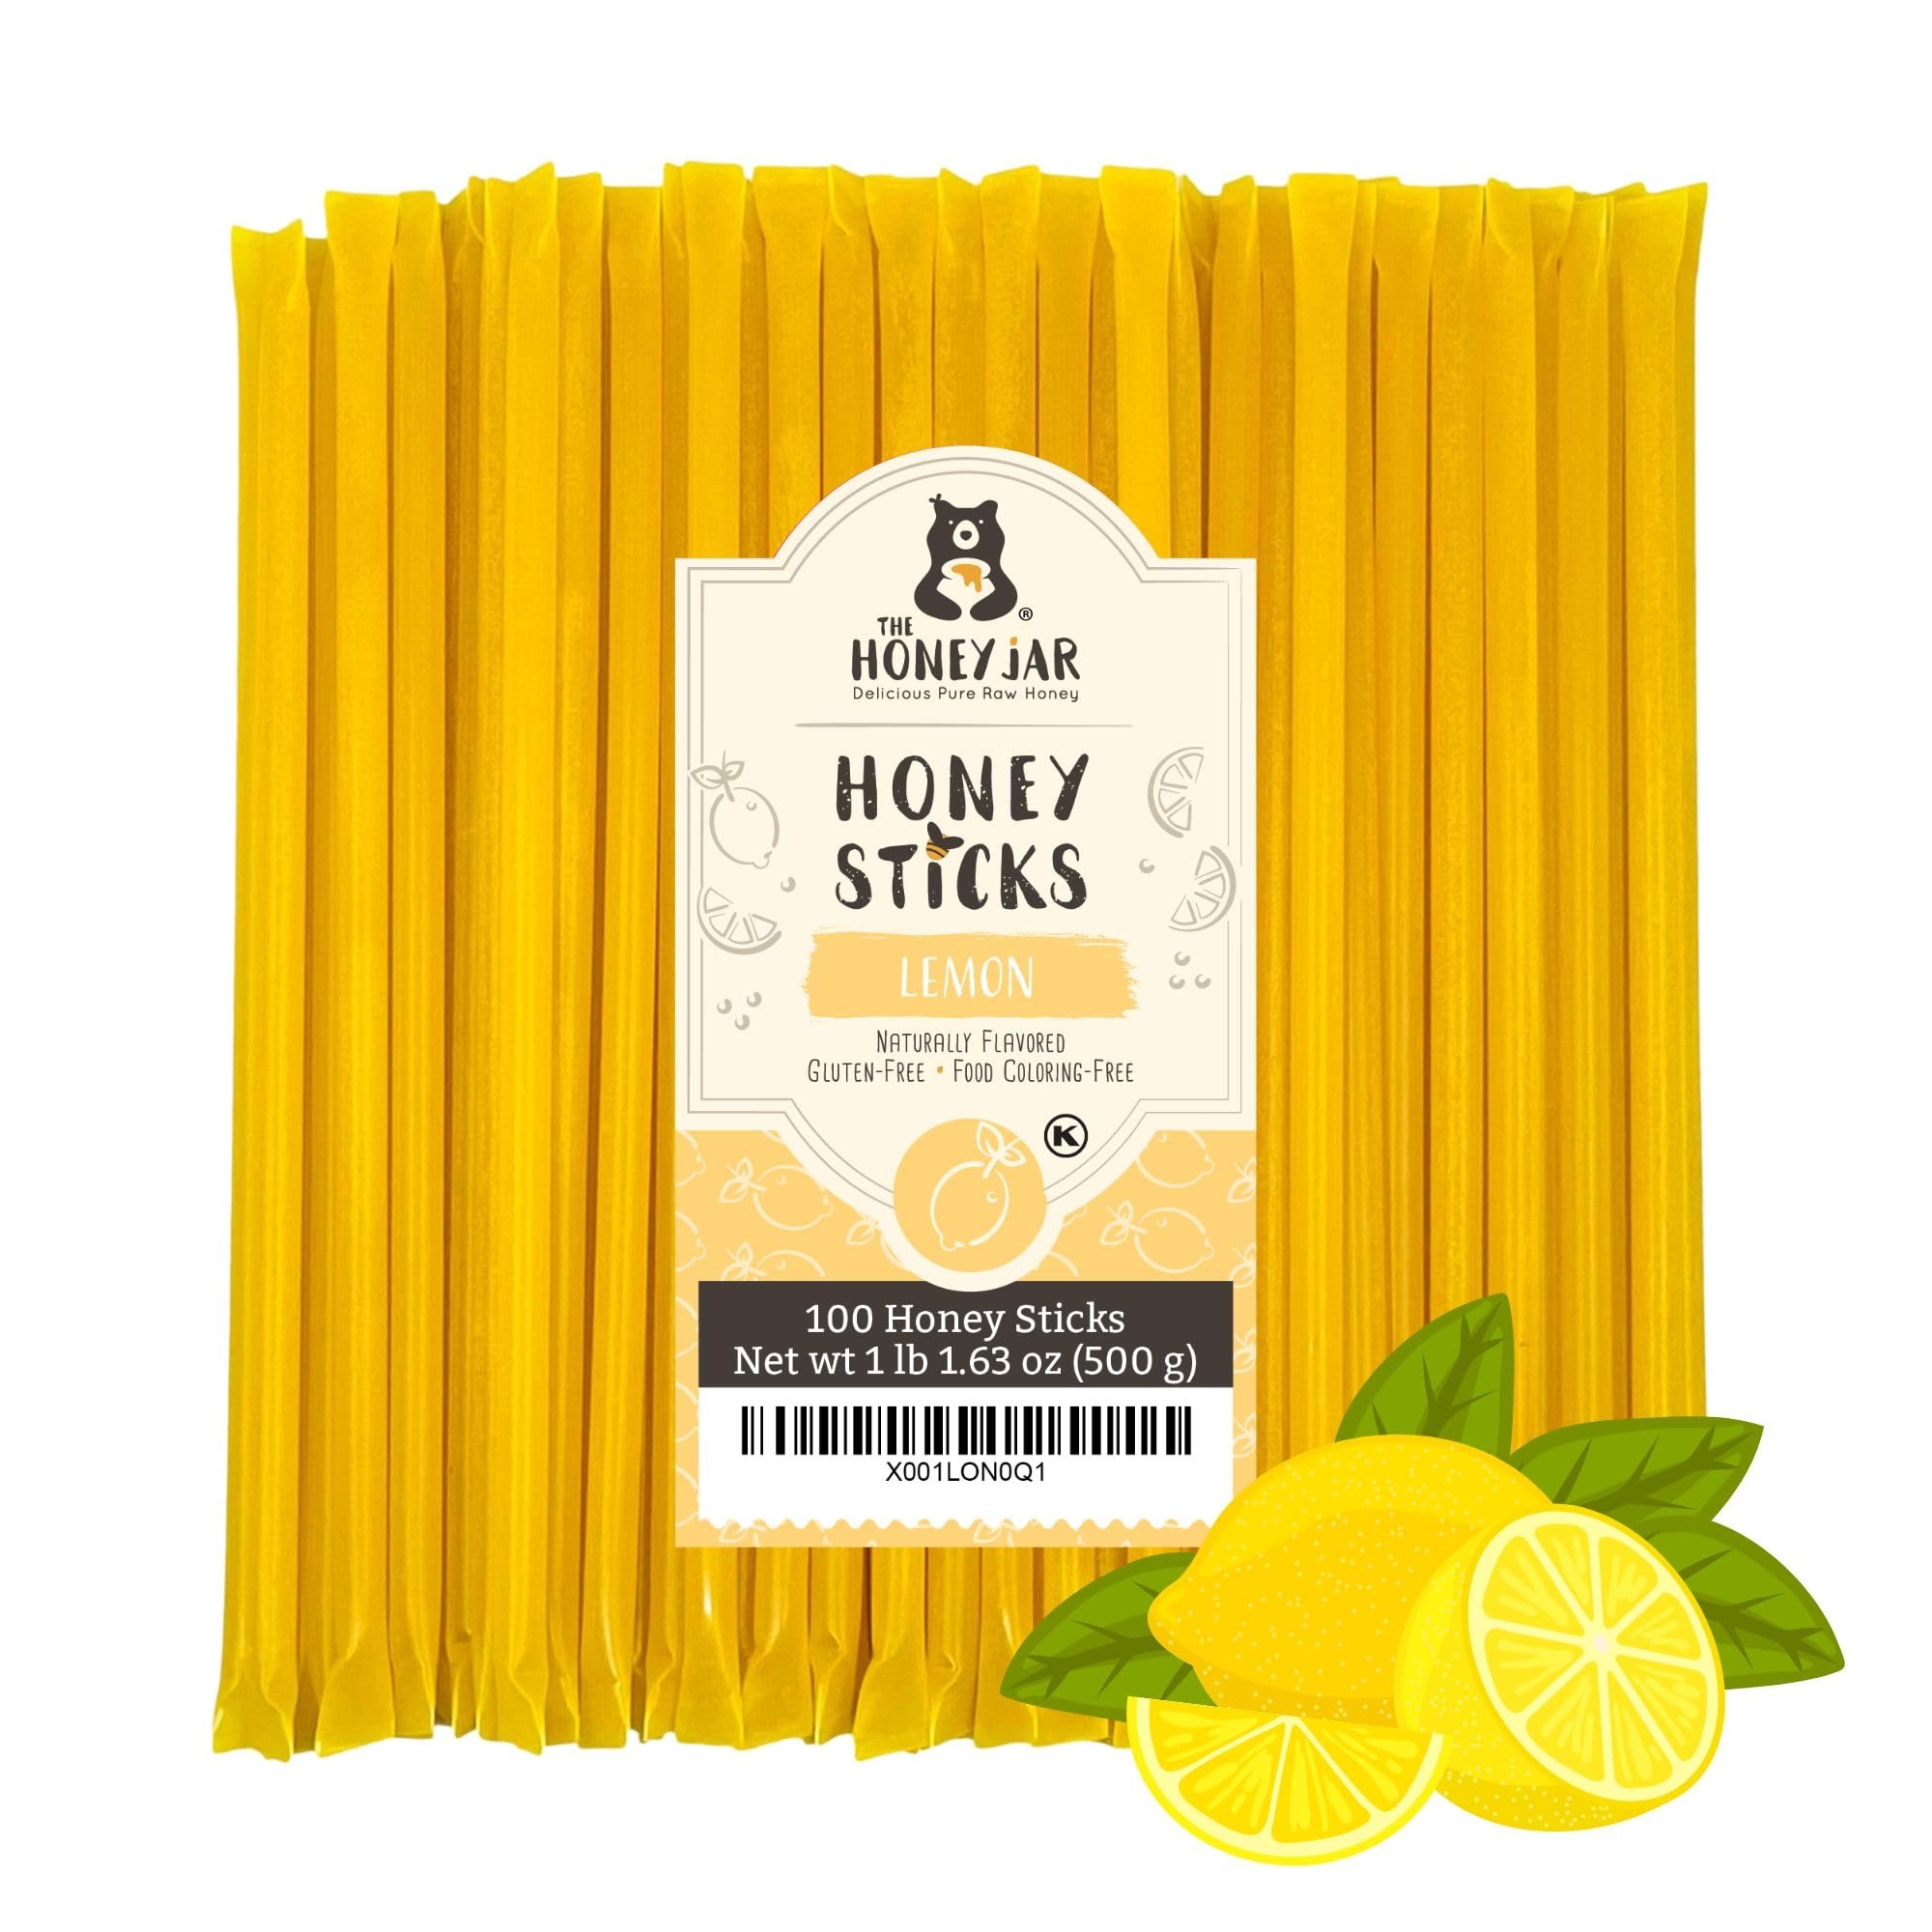
Item Name: The Honey Jar Lemon Flavored Honey Sticks - Pure Honey Straws For Tea, Coffee, or a Healthy Treat - One Teaspoon of Flavored Honey Per Stick - Made In The USA with Real Honey - (100 Count)
Bullet Point 1: Premium Local Honey - The Honey Jar's natural honey sticks are sourced and made in Ogden, Utah, the beehive state. We specialize in only the highest quality honey and provide you with a premium product you can trust.
Bullet Point 2: Delicious & Nutritious - Each of our flavored honey sticks is made with pure clover honey and features BPA-free packaging for added wellness benefits. At 5 grams of honey and 15 calories per stick, our product contains no added sugar or coloring.
Bullet Point 3: Perfect Beverage Sweetener - Our honey sticks are the perfect coffee, hot chocolate, and tea sweetener! Enjoy some additional flavor and healthy sweetness with our convenient grab and go flavored straws!
Bullet Point 4: Healthy Snack On-The-Go - Great drizzled over ice cream or squeezed right from the straw into a waiting mouth, there is simply no wrong way to enjoy this treat from nature. Grab a straw and savor it on your way out the door anytime, anywhere!
Bullet Point 5: Quick & Convenient - Each of our BPA-free honey packs is designed to open easily with just one pop--no scissors needed! If your honey sticks begin to crystallize, simply put them in hot water on the stove or in a sunny window to reliquify.
Product Description: Honey Sticks by The Honey Jar are a fun and exciting way to enjoy honey on the go. Each honey stick is made by filling a bpa-free plastic straw with pure American Honey that has been selected to offer a sweet and tasty treat. Kids love the delicious sweet taste and adults love that they are a healthy alternative to overly processed sugars. At only 15 calories per stick, each honey stick can satisfy a sweet tooth and not throw you off your diet. Keep them in your purse, car, lunch box, backpack or on your desk. Enjoy them while camping, hiking, kayaking, in your office or at a baseball game. Each bag is labeled with our contact information in case you need additiona assistance. Enjoy!
Value: 100.0
Unit: Count

Price: 21.99